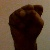
The image shows a hand gesture representing the letter 'S' in Indian Sign Language.